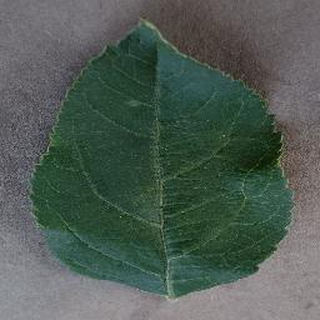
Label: healthy_apple